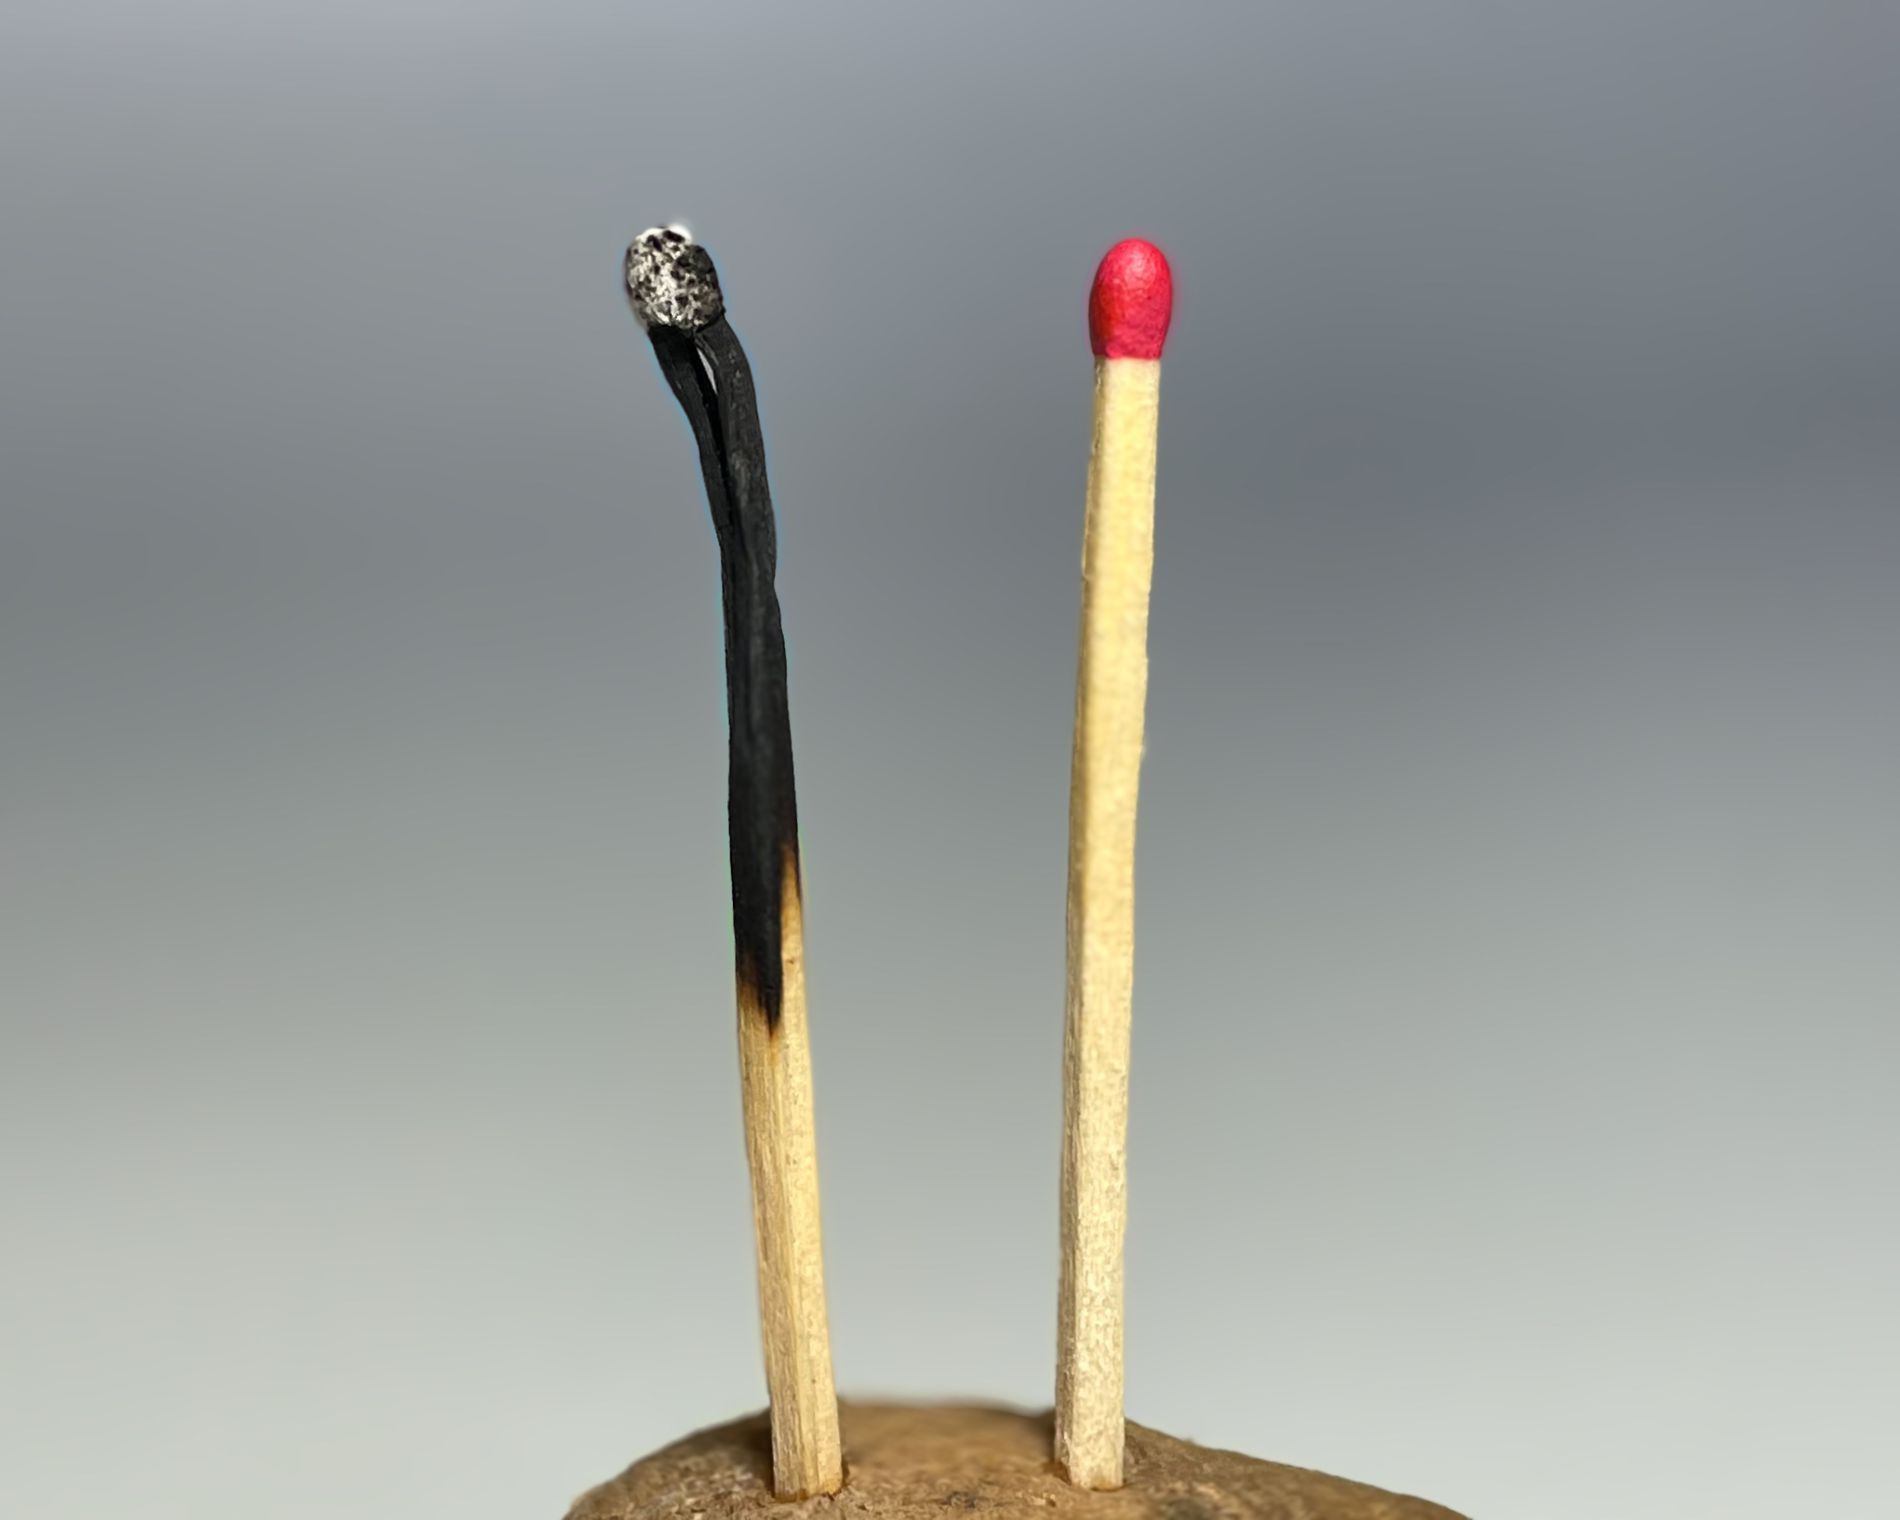
Fire and Ash
A picture of two matches, one burnt and the other unburnt both standing on a rock against a blurry, gray background.
A landscape photo captured by a close-up zoom-in view focused on burnt and unburnt matches against a blurry background in a multicolor color palette of muted tones of blue, beige, black and a pop of color of red, It inspires the balance in life between good and bad in a creative atmosphere.
Labels: Stick, Fire, Flame, Mace Club, Weapon, Blade, Dagger, Knife, Blurry background, Match, rock, Matches
Camera: Apple iPhone 12 Pro
Lens: iPhone 12 Pro back triple camera 4.2mm f/1.6
Aperture: F1.6
Exposure: 1/136 sec
ISO: 32
Focal length: 4.2